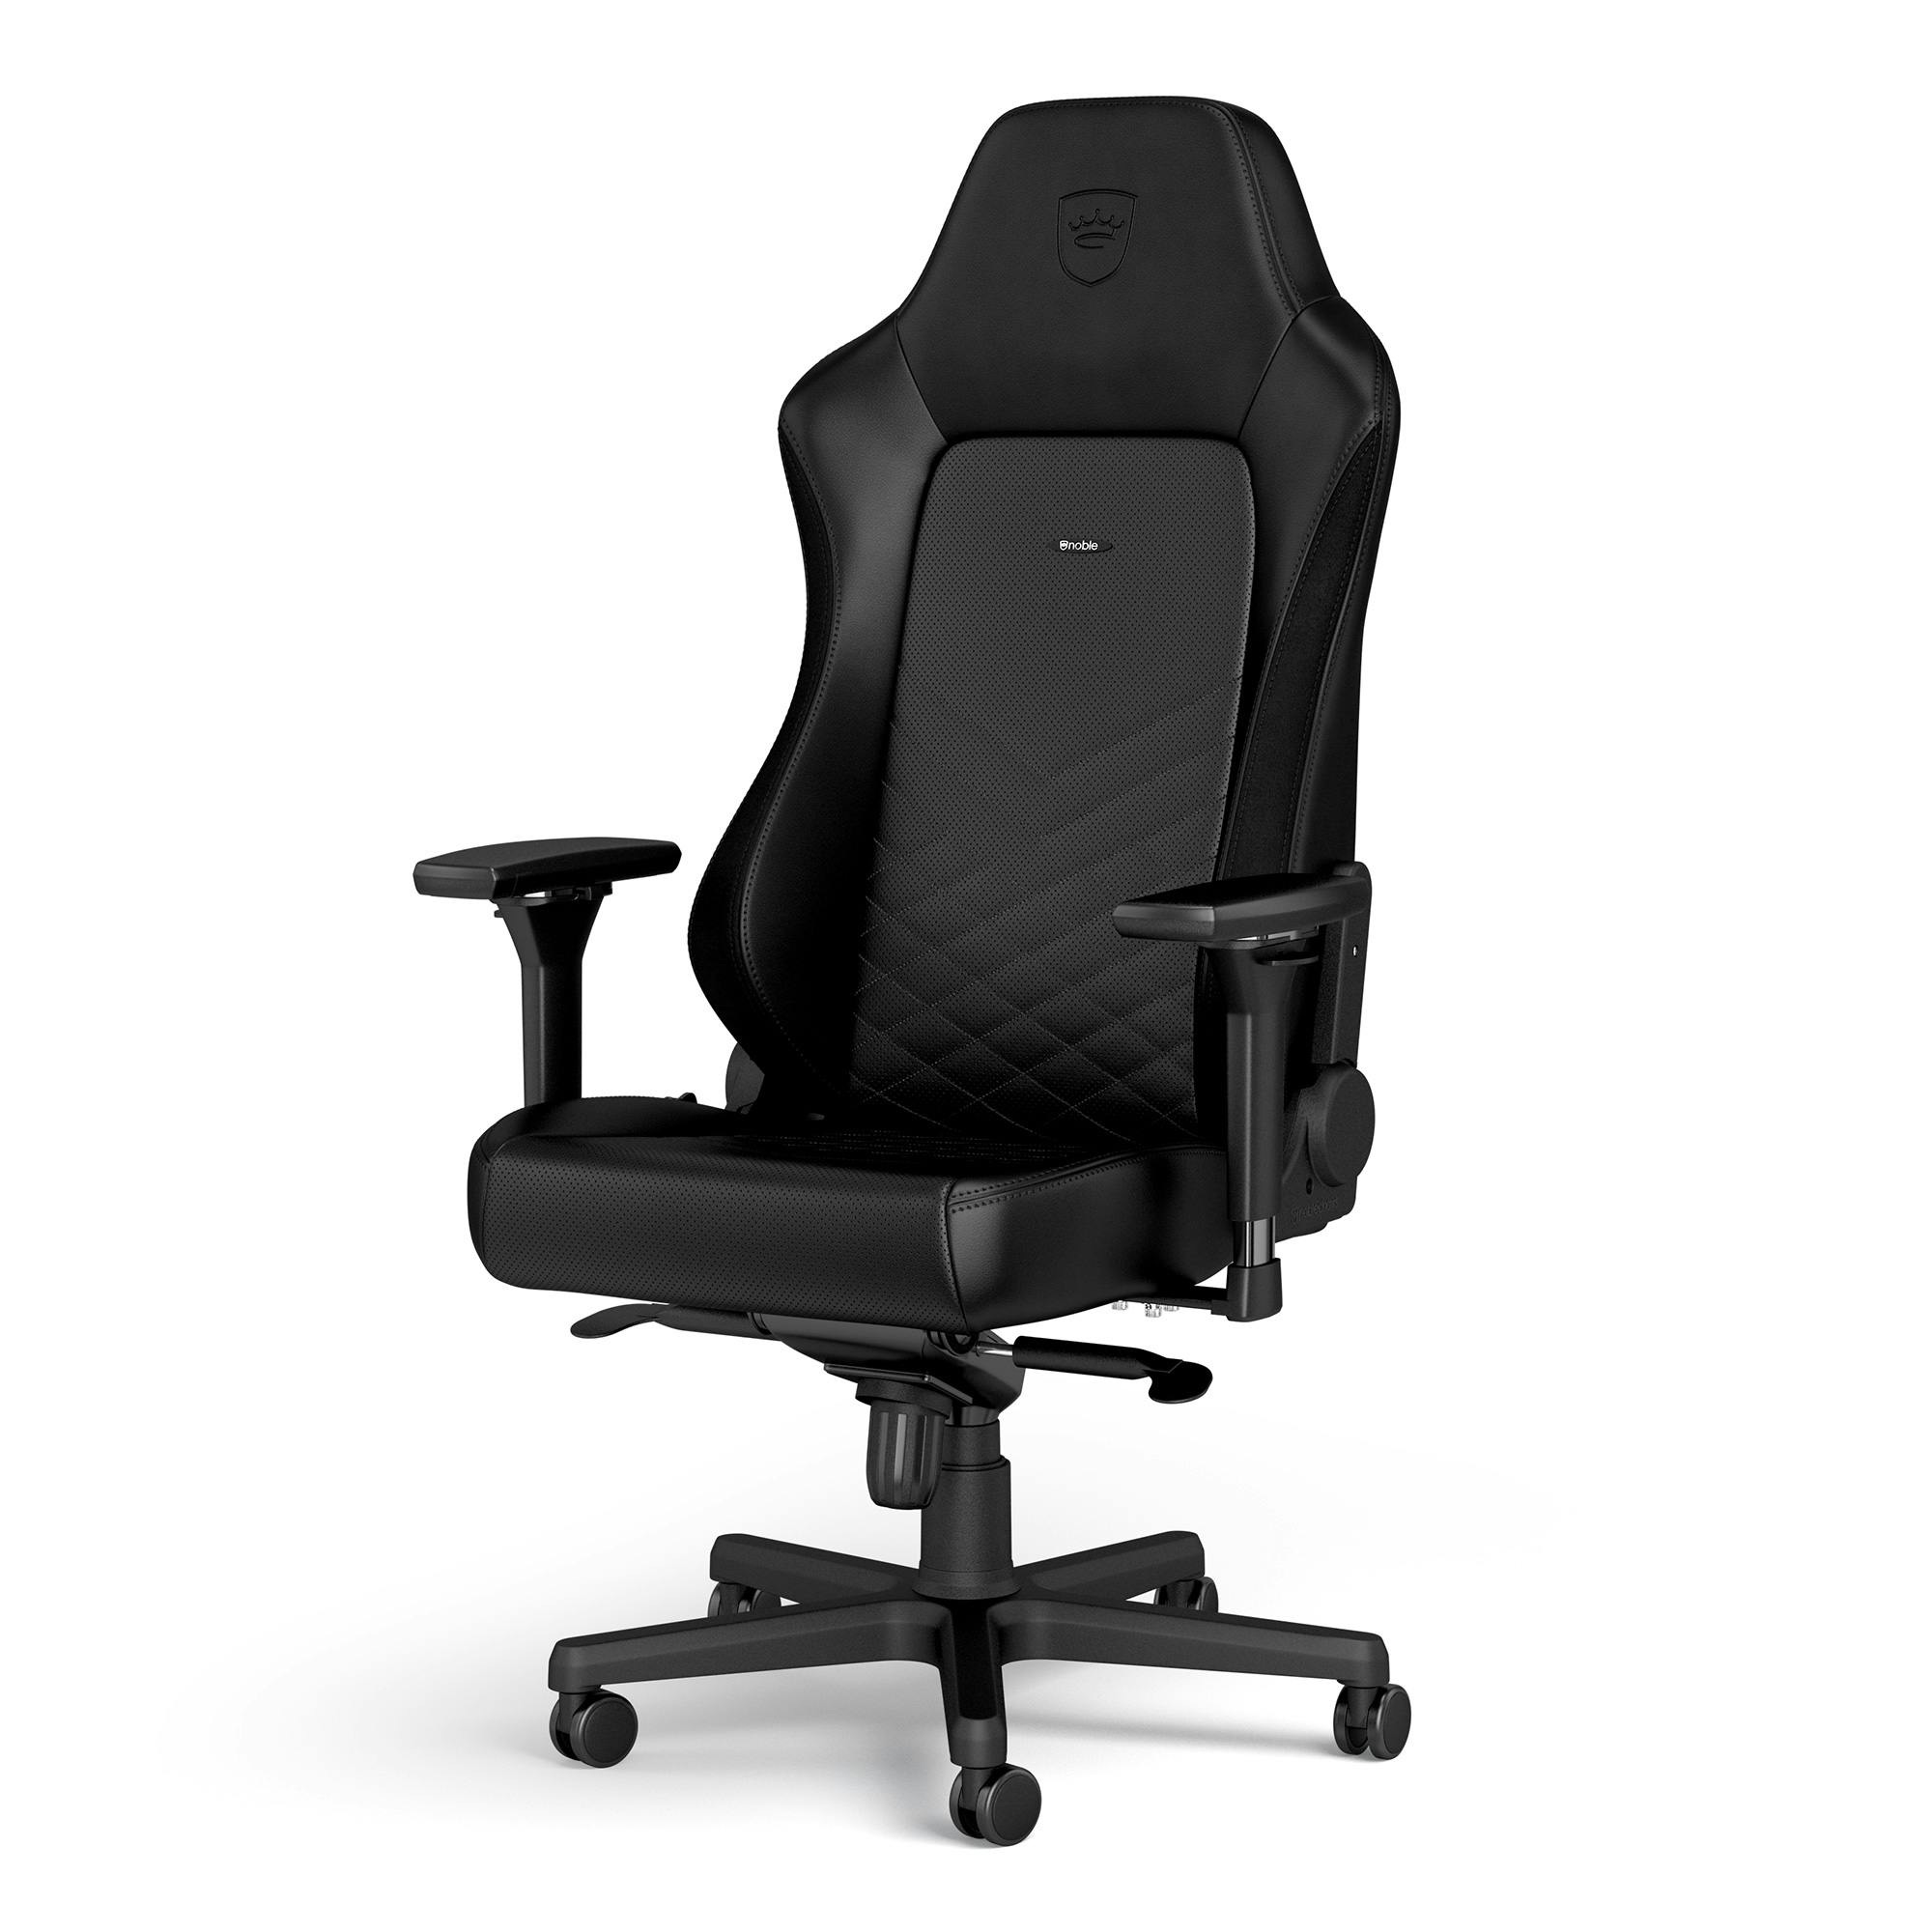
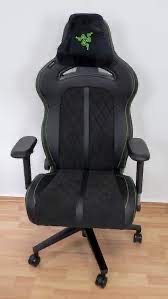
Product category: items_chair
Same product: no